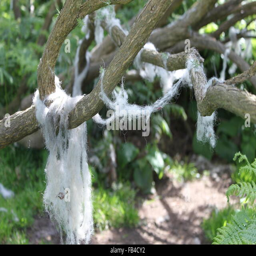
wool hanging on branches of a tree in woodland